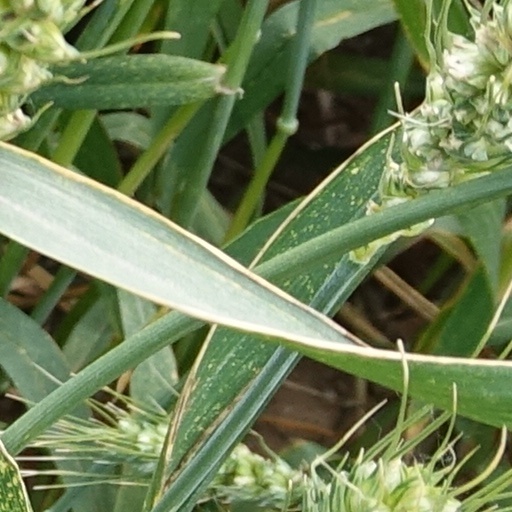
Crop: wheat